Vickers Valparaiso

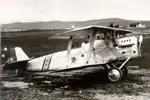

The Portuguese aircraft proved to be successful in service, with two carrying out a long distance tour from Portugal to its African colonies of Angola and Mozambique and back in 1928, with the success of the aircraft resulting in the decision to license-produce the Valparaiso III. The radial-powered Valparaisos also proved successful in Portuguese service, remaining operational until 1943, finally being replaced by Westland Lysanders.